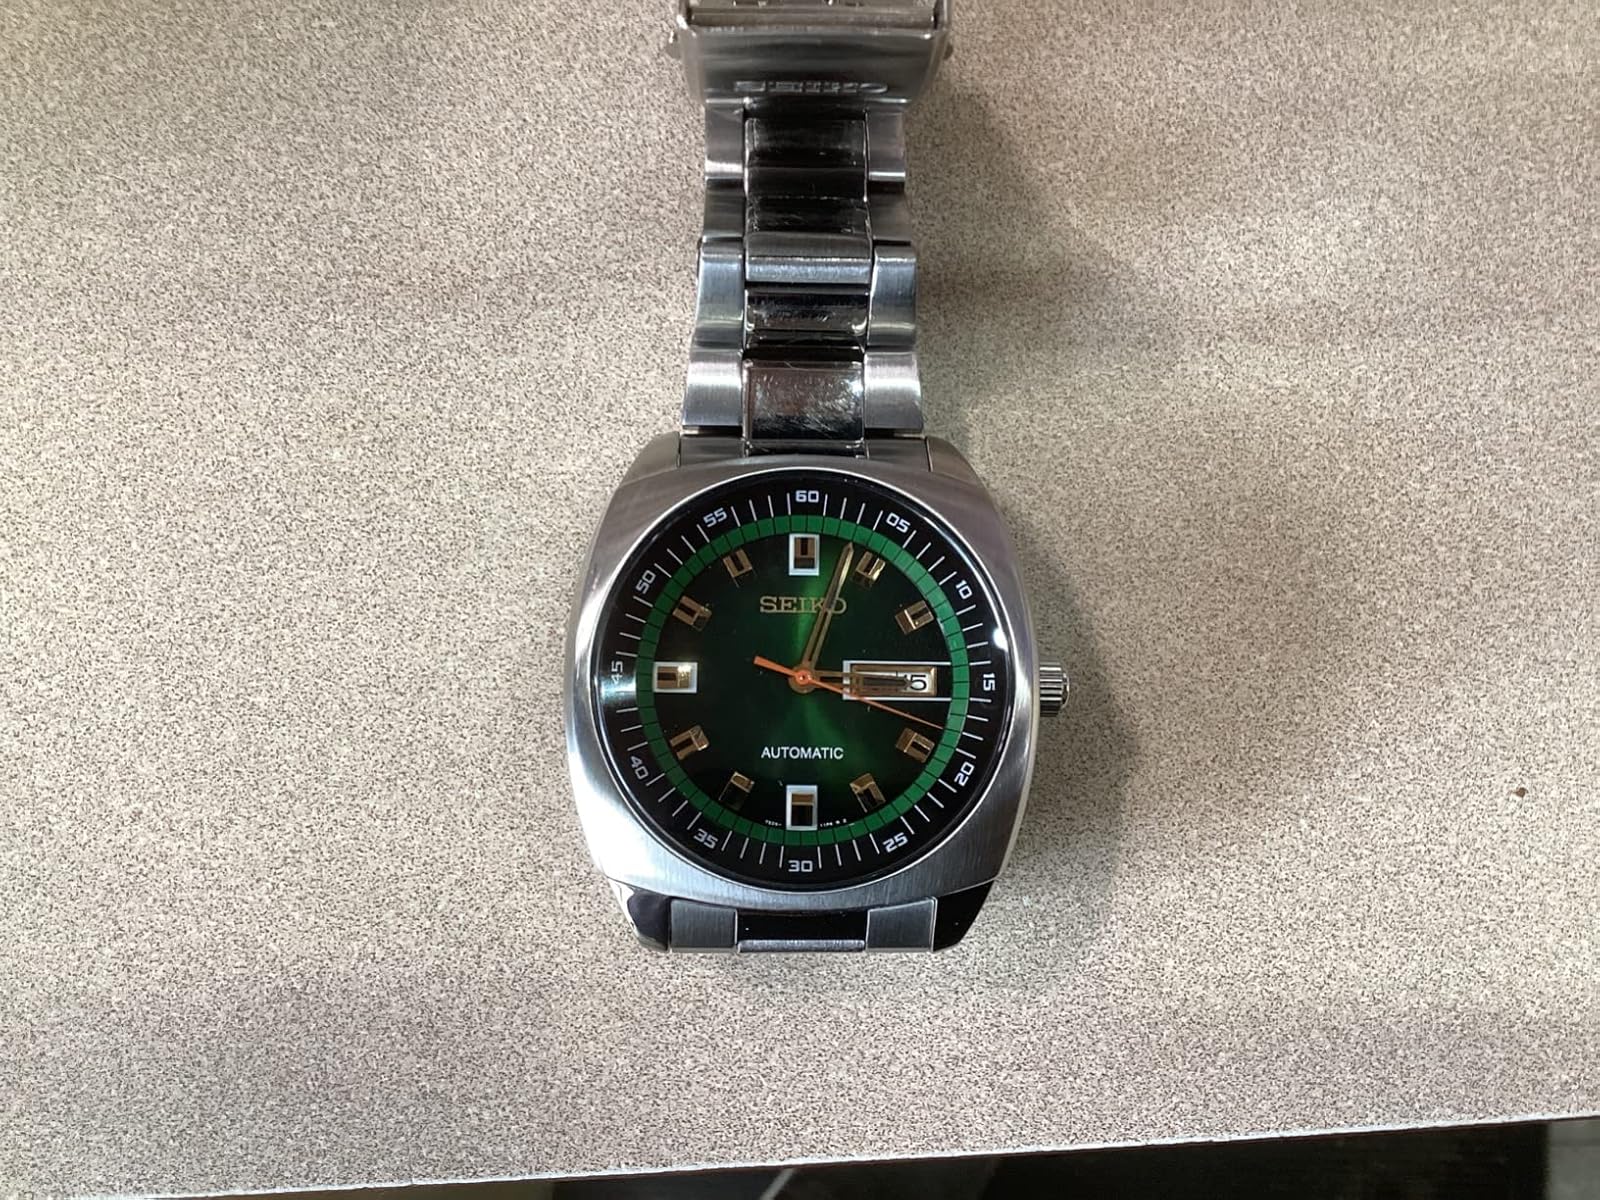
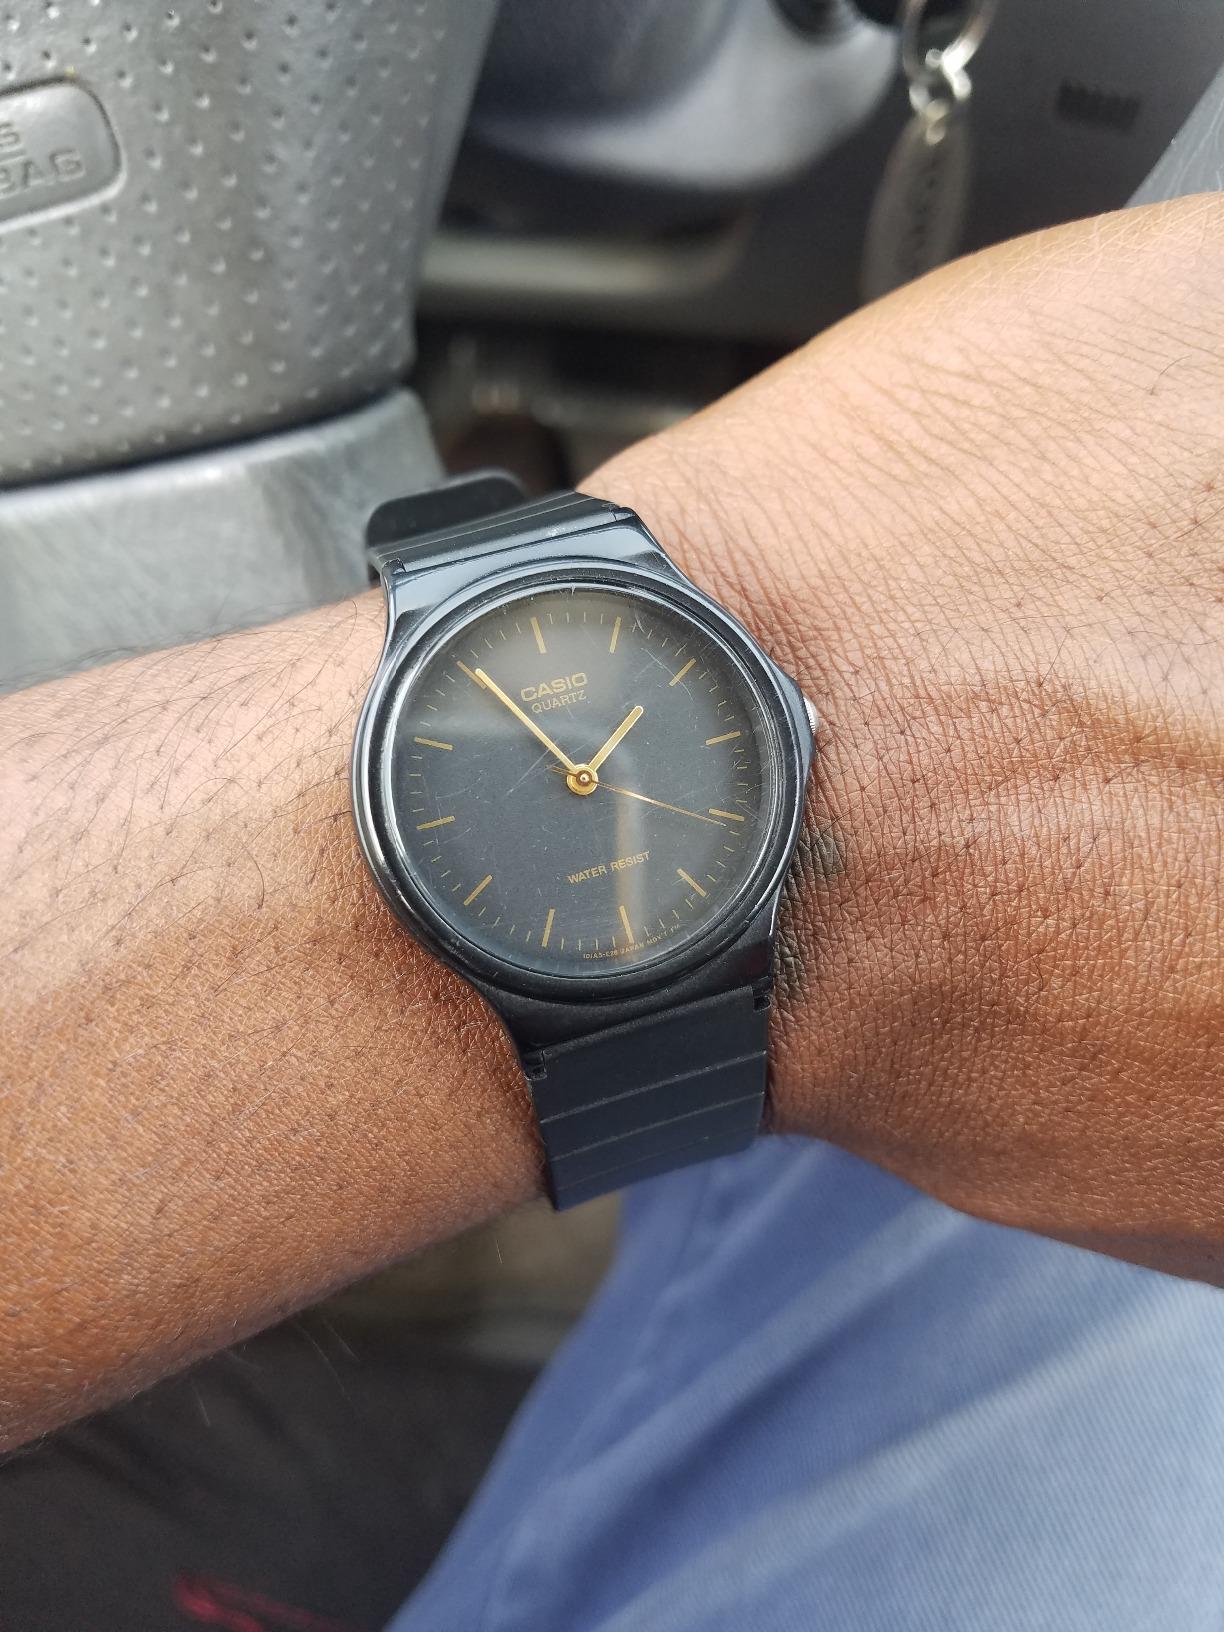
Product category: accessories_watch
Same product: no